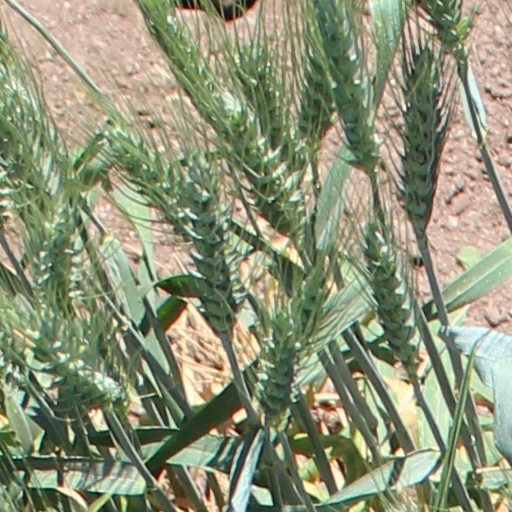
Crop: wheat